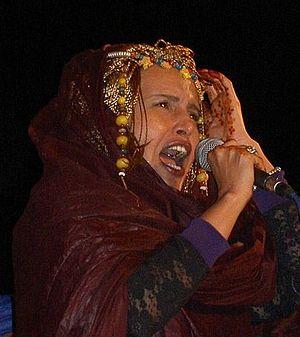
Malouma, de son nom complet Maalouma Mint Mokhtar Ould Meidah, née le 1ᵉʳ octobre 1960 à Mederdra, est une chanteuse populaire et femme politique mauritanienne. Elle a été élue sénatrice en 2007.